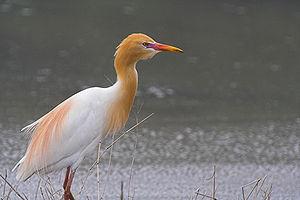
Le Héron garde-bœufs est une espèce d'oiseaux échassiers, de la famille des ardéidés, qui compte les hérons, les aigrettes, les butors et apparentés. On le trouve dans les régions tropicales, subtropicales et tempérées chaudes. Il est monotypique du genre Bubulcus bien que certaines autorités considèrent ses deux sous-espèces comme des espèces à part entière, le héron garde-bœufs d'Asie et le héron garde-bœufs d'Afrique. Malgré des similitudes au niveau du plumage avec les aigrettes du genre Egretta, il est plus étroitement apparenté aux hérons du genre Ardea. Originaire d'Asie, d'Afrique et d'Europe, il a connu une expansion rapide dans sa répartition et a colonisé avec succès une grande partie du reste du monde.
Baraigne est une commune française située dans le département de l'Aude en région Occitanie.
Bubulcus est un genre d'oiseaux échassiers de la famille des Ardeidae.